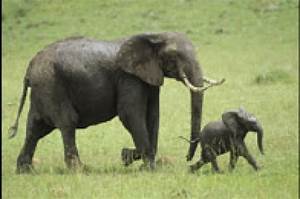
Label: elephant